Digger (Marvel Comics)

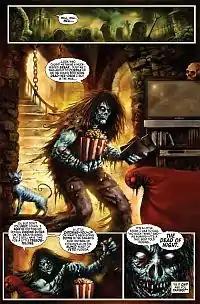
First page from "Dead of Night Featuring the Man-Thing" #3 Art by Nick Percival

Digger is the name of two fictional characters appearing in American comic books published by Marvel Comics.